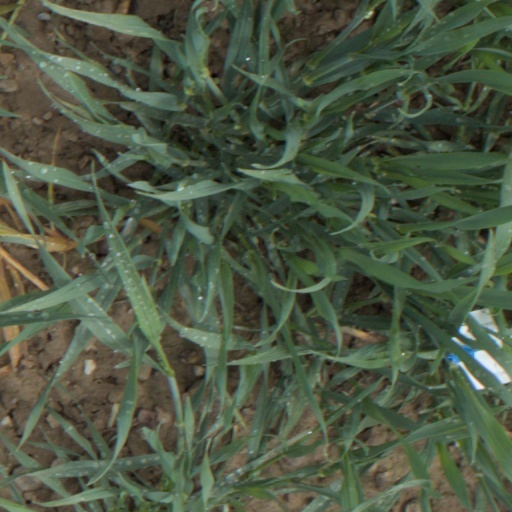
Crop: wheat